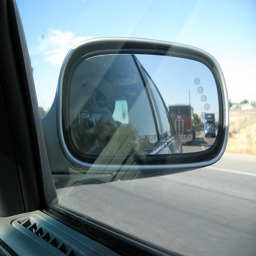
a close up of car mirror with trucks in them
A woman in a car taking a picture through an image in her rear view mirror.
Two large trucks traveling in the side view mirror of a car.
A side mirror of a car with the image of two semi-trucks in the background.
A person is taking a picture in their side mirror.